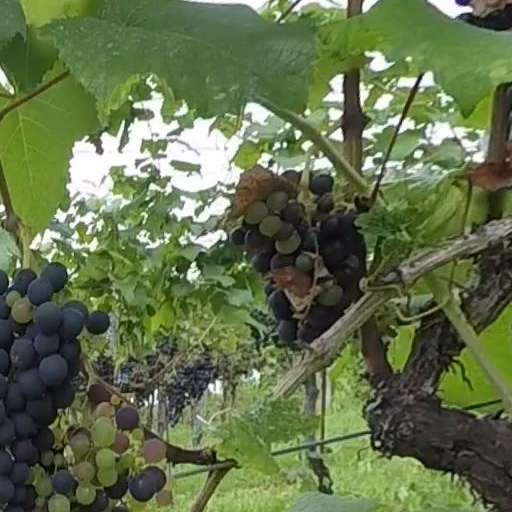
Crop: grape